Hermosillo

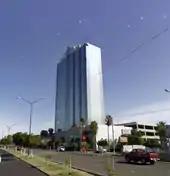
Torre Hermosillo, built in 1995 in Northeast Hermosillo

In 2000, the businessman Pancho Búrquez was elected as municipal president for National Action Party, in that triennium, the municipality won national awards (such as that of the Secretariat of Comptroller ship and Administrative Development of the federal government, as well as of the International City/County Management Association as one of the most transparent cities in the world. Investment grew in the early decade thanks to the ease of doing business.